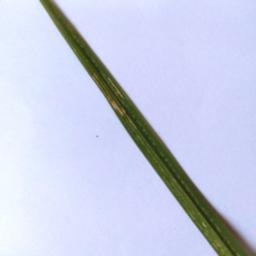
Label: Rice___Leaf_Blast